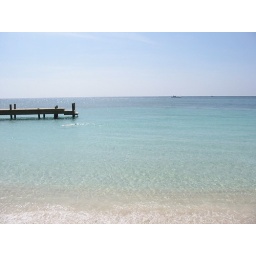
The blue waters right in front of our house